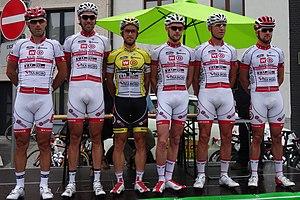
Reportage photographique réalisé le mercredi 6 août à l'occasion du départ de la première étape du Tour de la province de Namur 2014 à Jambes (Namur), Belgique.
La 67ᵉ édition du Tour de la province de Namur a lieu du 6 au 10 août 2014, en Belgique.
L'équipe cycliste VDM Van Durme-Michiels-Trawobo est une équipe cycliste belge basée à Massemen.